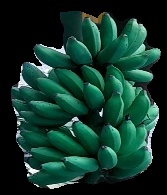
Variety: rasbale
Grade: grade3